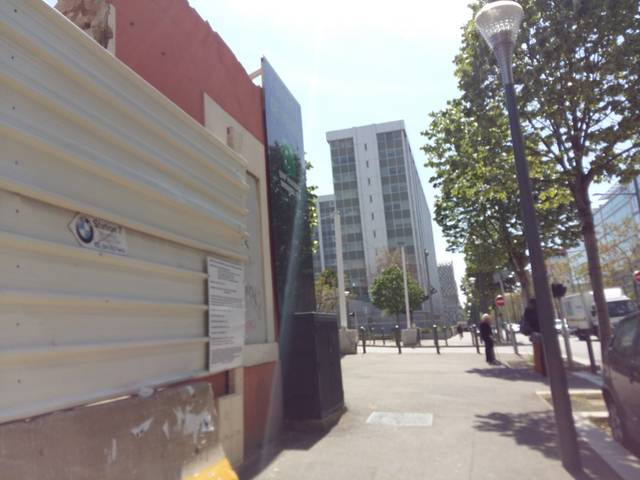
Region: France
Coordinates: 43.308, 5.368